Erik Kase Romero

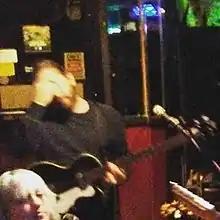
Romero in 2017

As a producer and engineer, Kase Romero began working primarily at the Lake House Recording in Asbury Park, New Jersey, in the early 2010s, and is noted for his work with Lorde and the Bouncing Souls. He has also produced every album by Deal Casino, since their EP "Heck". In addition to studio production, Kase Romero does arrangements, such as playing a Hammond B3 for the Jackson Pines' album "Gas Station Blues & Diamond Rings". Music journalist Bob Makin describes some of Kase Romero's signature production nuances as "bouncy bass lines and sweet gang vocals."